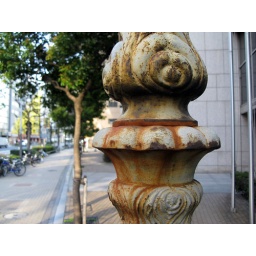
This rusty lamp post on the street was deeply contrasted by its surroundings.